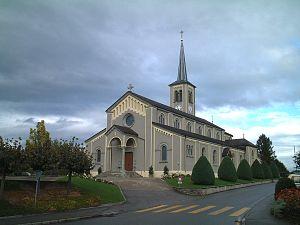
Cette liste présente les biens culturels d'importance nationale dans le canton de Fribourg. Cette liste correspond à l'édition 2009 de l'Inventaire Suisse des biens culturels d'importance nationale pour le canton de Fribourg. Il est trié par commune et inclus : 205 bâtiments séparés, 14 collections, 18 sites archéologiques et un cas particulier.